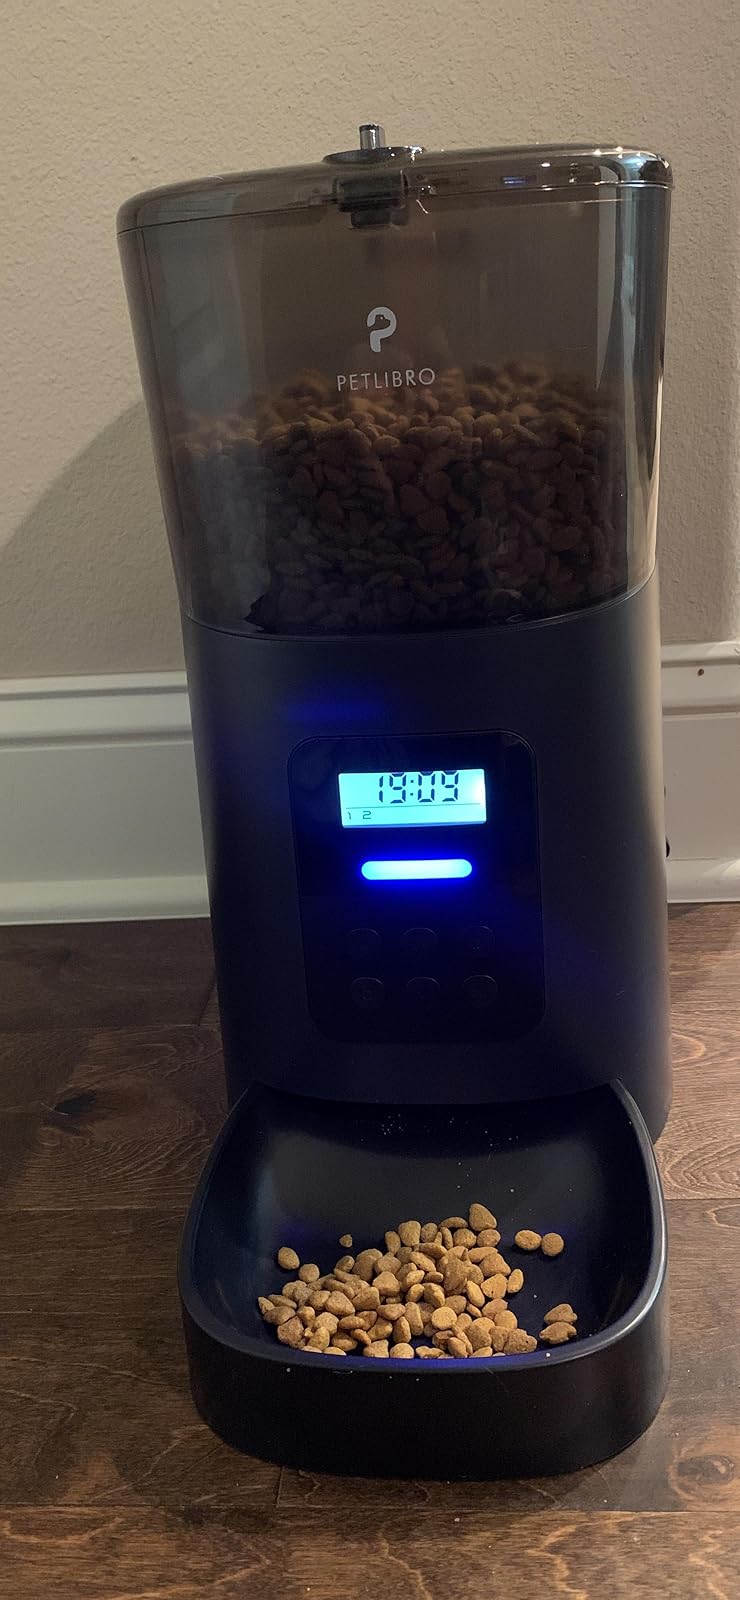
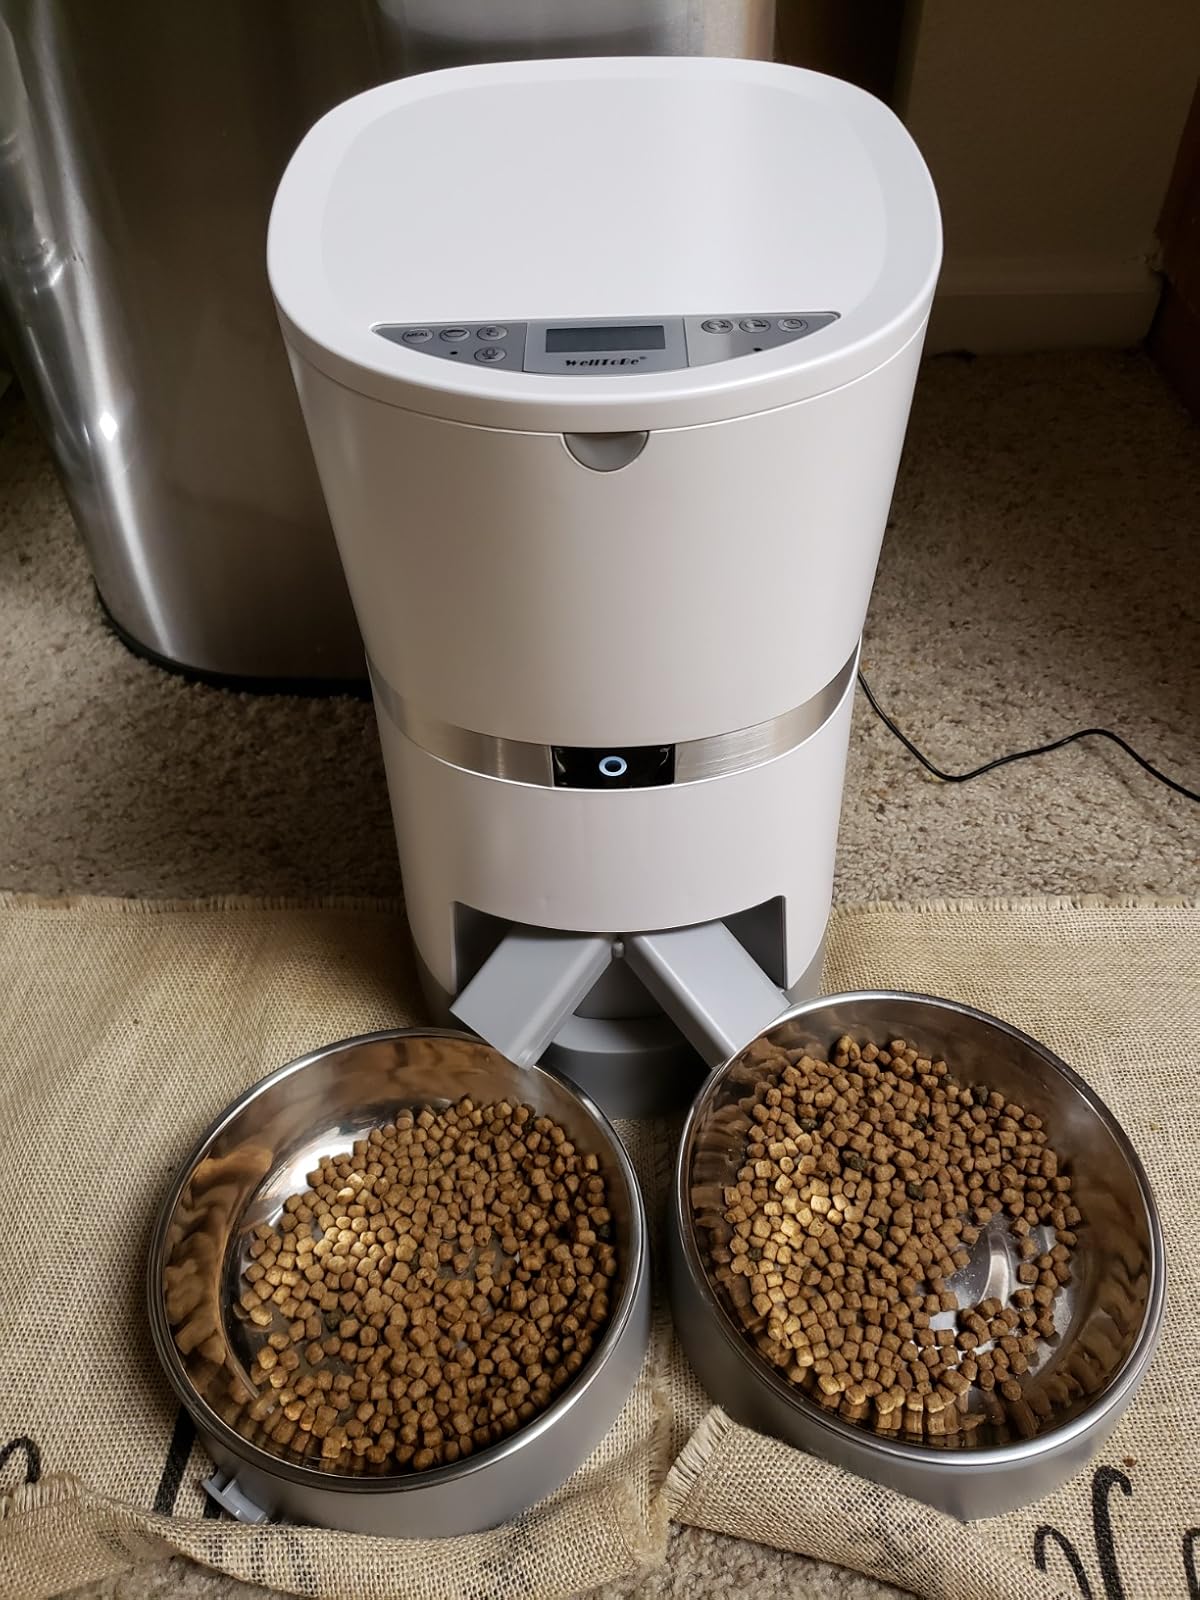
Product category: items_feeder
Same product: no